Packers Camp

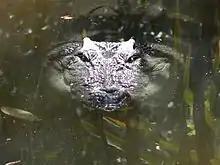
Crocodile at the farm, 2005

Pine Creek forms the northern boundary of the locality; Pine Creek Yarrabah Road forms the eastern and southern boundary of the locality; the Mackey Creek forms the western boundary. Simmonds Creek traverses the locality from south to north. All of these creeks become tributaries of the Redbank Creek which flows into Trinity Inlet and then to the Coral Sea at Cairns City.